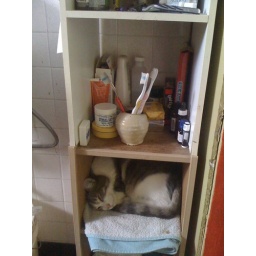
cat in a box